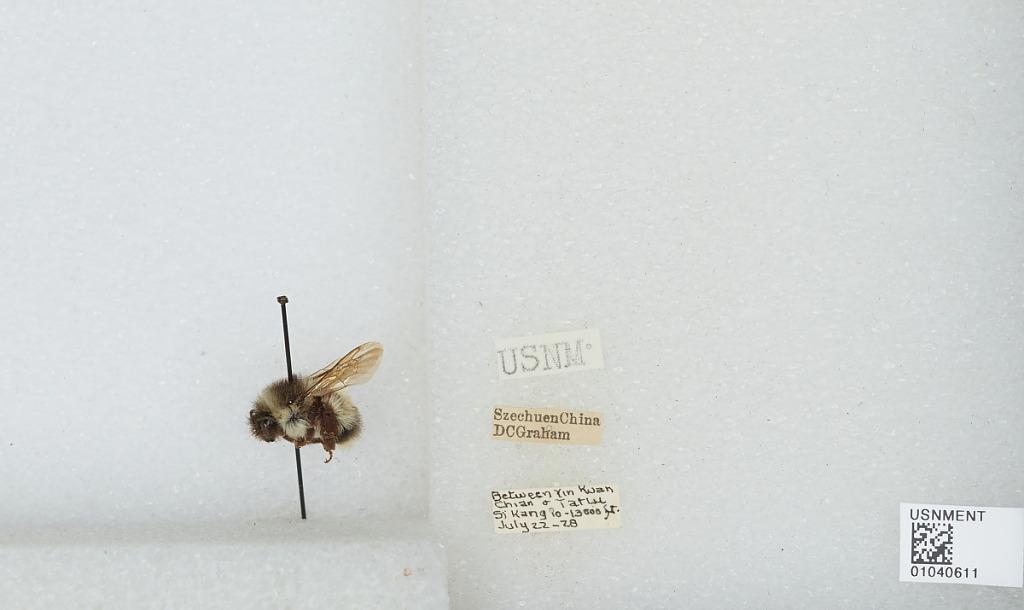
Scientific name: Bombus (Bombus) patagiatus Nylander
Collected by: D. Graham
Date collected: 1928-7-22
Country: China
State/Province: Szechuen
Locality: Between Yin Kwan Chian & Tatlu Si Kang